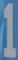
Number: 1